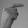
ASL letter: G